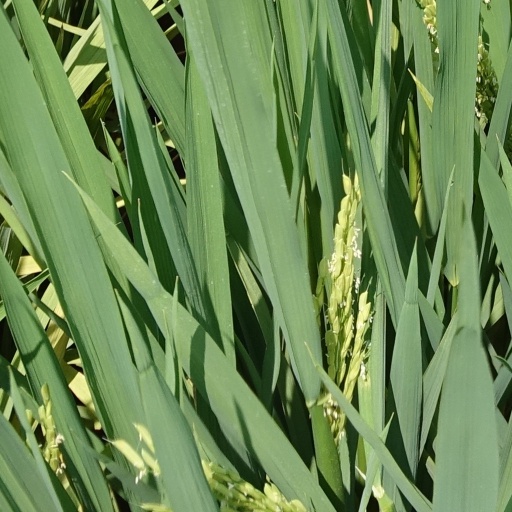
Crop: rice